Caproni Ca.73

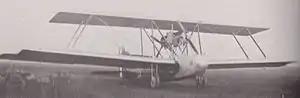
Caproni Ca.73 airliner

The Caproni Ca.73 was an inverted sesquiplane aircraft designed produced by the Italian aircraft manufacturer Caproni.